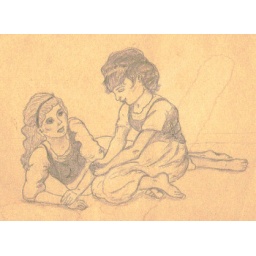
Just two girls talking. (The artist said the spot over the girl sitting's shoulders is a watersport).